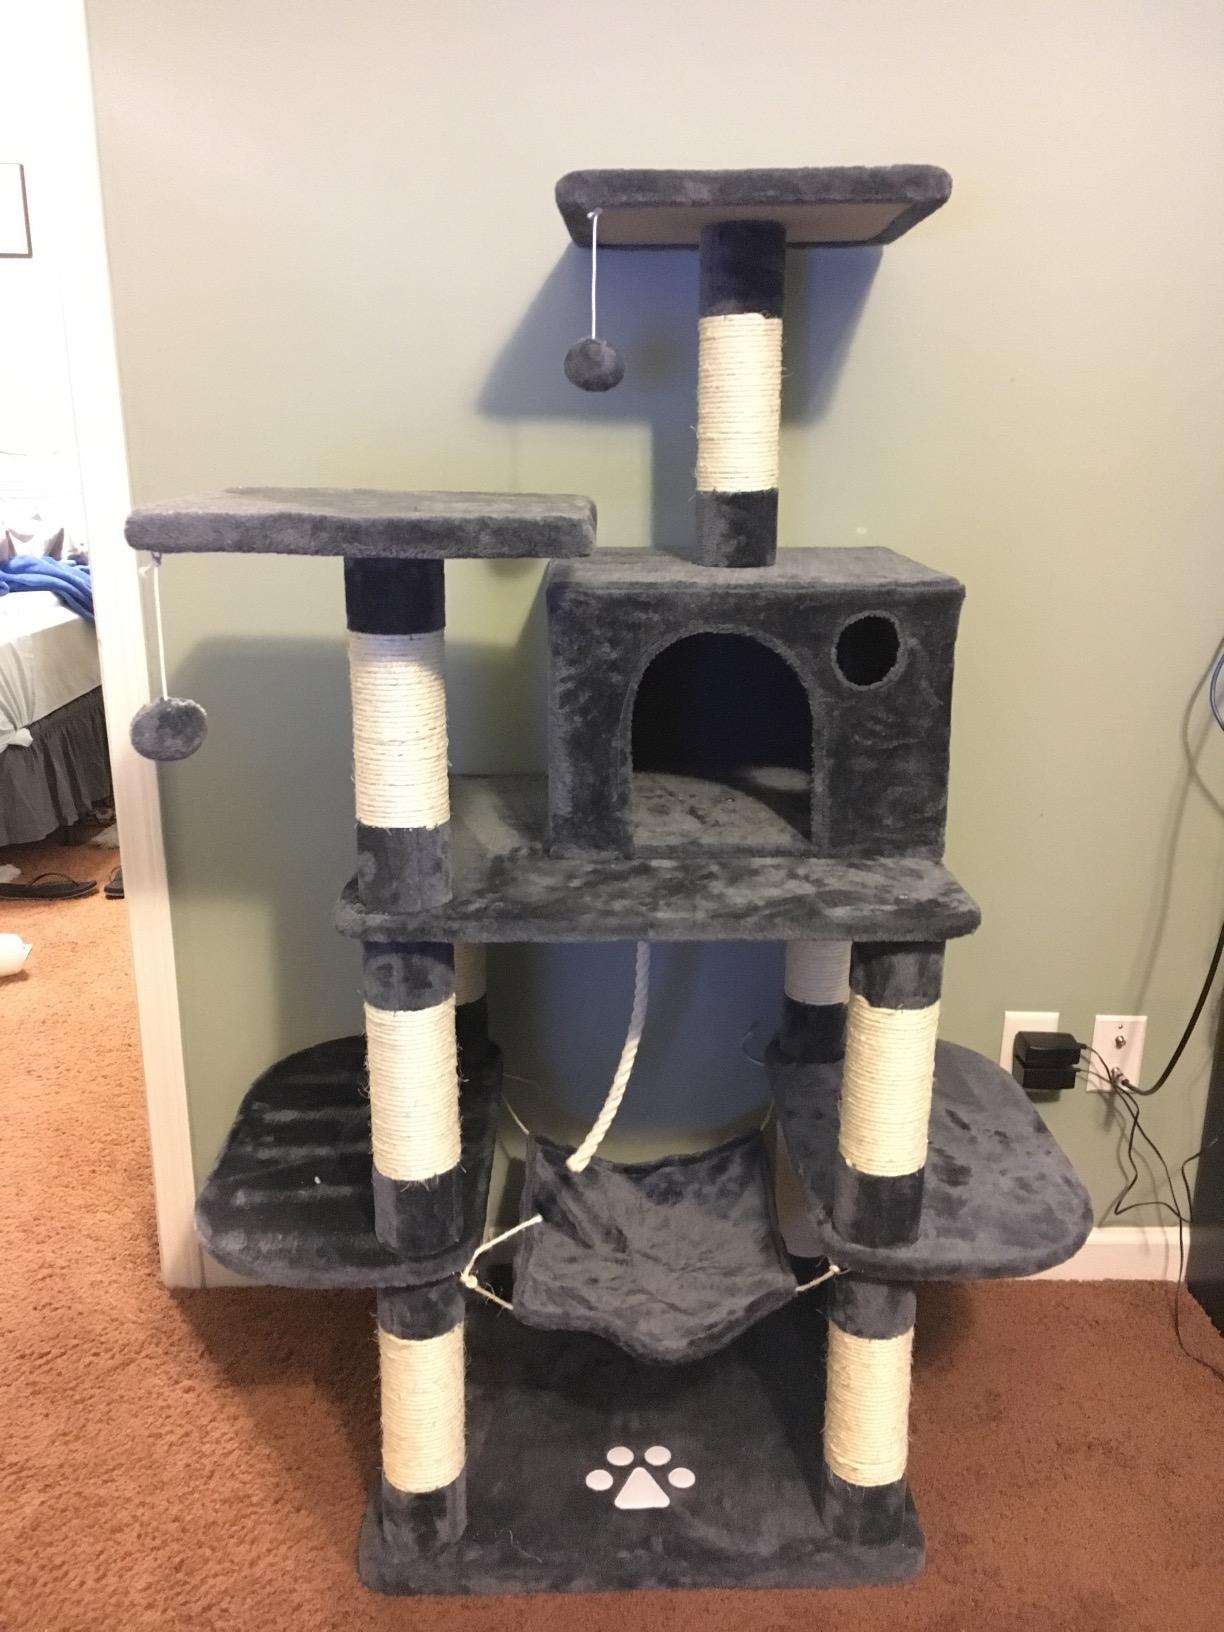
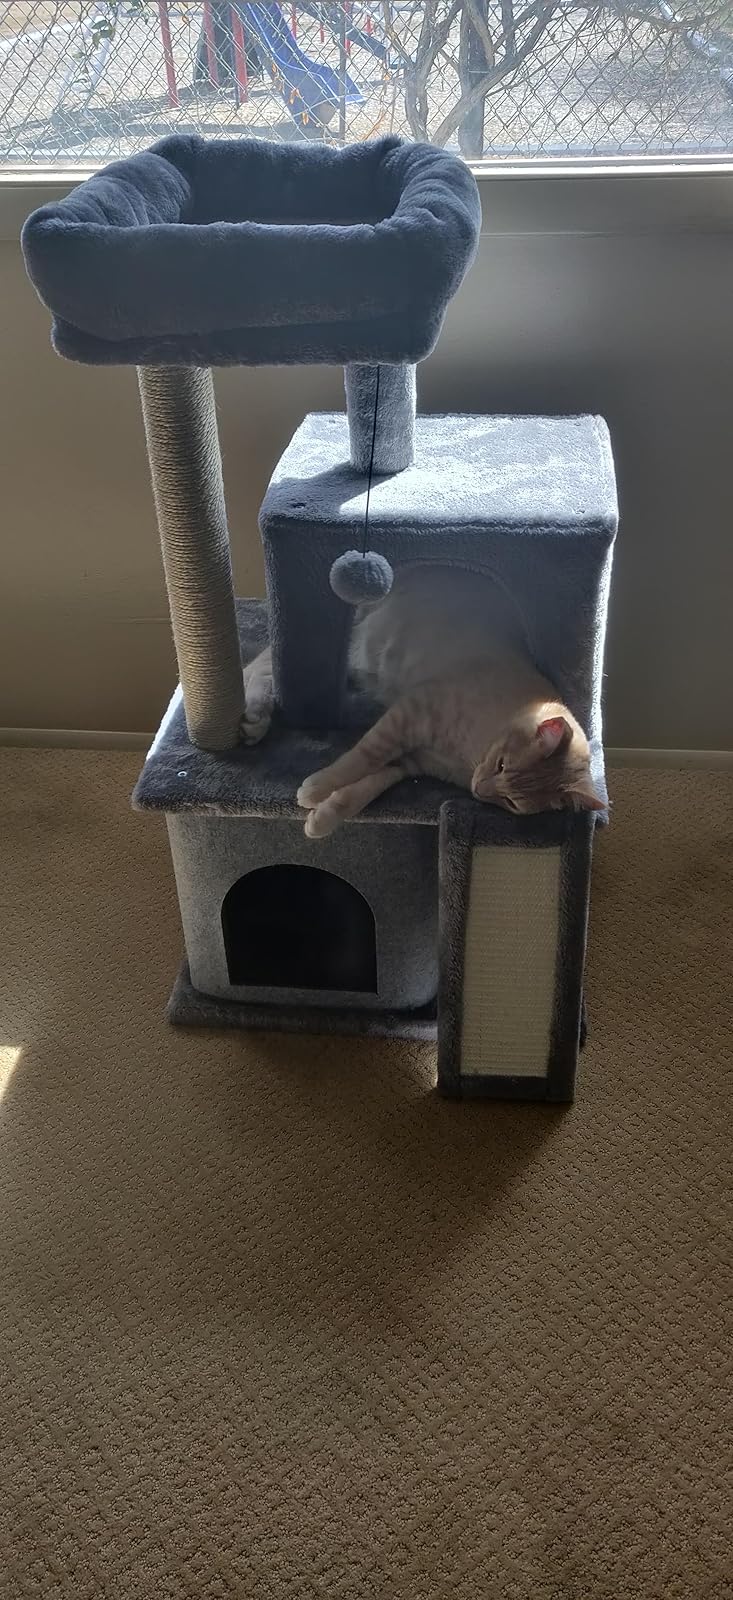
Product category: items_cat tree
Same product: no